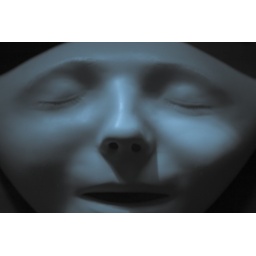
until i'm blue in the face (64)